Beresford Hope Cross

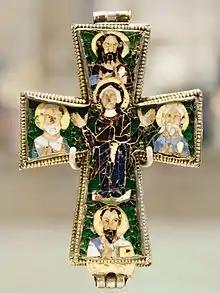
One side of the Beresford Hope Cross, circa 9th century, depicting the Virgin Mary praying flanked by busts of four saints

The Beresford Hope Cross is a 9th-century Byzantine reliquary cross with cloisonné enameling. It was intended to be worn as a pectoral crucifix, perhaps holding a fragment of the True Cross in the compartment inside. The cross is thought to have been made in southern Italy around the end of Byzantine iconoclasm, between 843 and the mid tenth century. It has been held by the Victoria and Albert Museum since 1886.